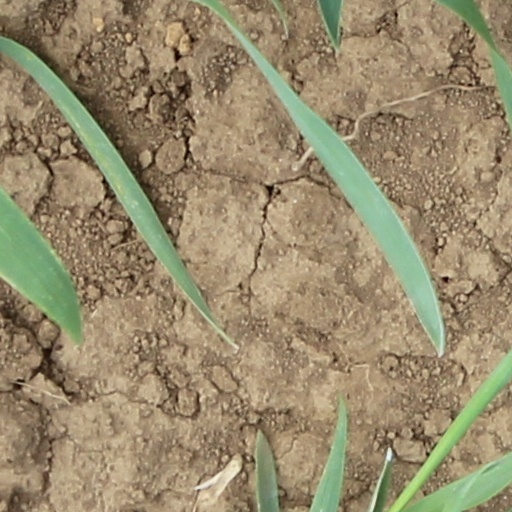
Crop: wheat